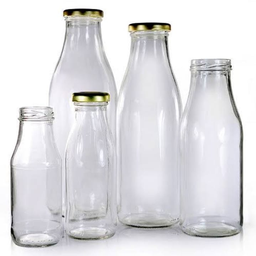
Label: glass